Hi-Tek Corporation

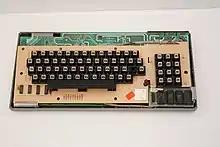
Hi-Tek keyboard assembly in a TRS-80 Model I (1978 issue)

Hi-Tek Corporation was founded in Santa Ana, California, in 1967 by Donald "Don" Hallerberg. Among the company's first products were solid-state, time-delay relays, available as time-adjustable and fixed-duration units. Hi-Tek briefly had an aerospace division in the late 1960s, after general manager Francois X. Chevrier was issued a patent for a mechanical parachute ripcord. The ripcord actuated via a spring-operated cable; most contemporary ripcords used squibs for actuation. However, Hi-Tek's ripcords were subject to a recall owing to a failure of a heat-treated spring, and the company sold the technology to the FXC Corporation.